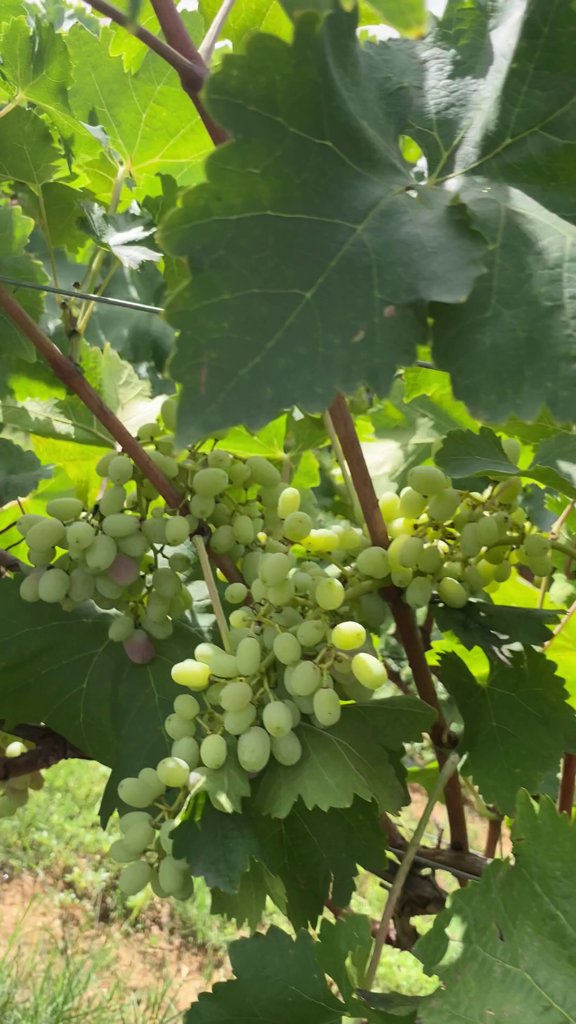
Berries visible: 171
Grape clusters: 3